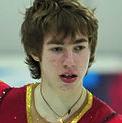
Age: 15